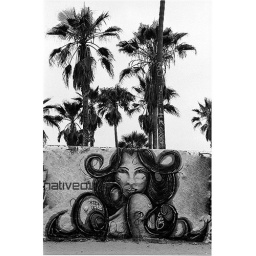
Graffiti artwork at Venice beach with palm trees in the background.